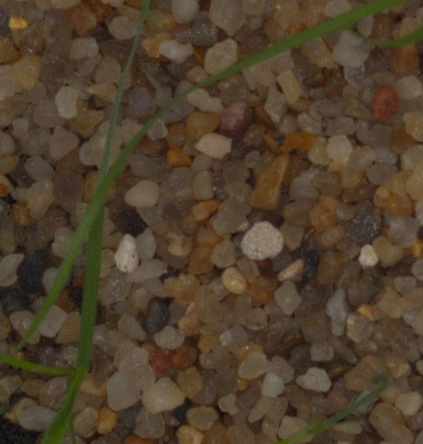
Label: loose_silkybent